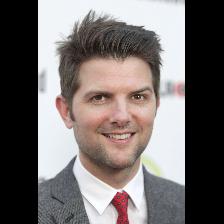
Label: Human